Mykhaylo Oleksiyenko

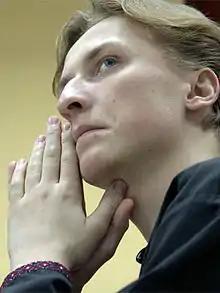

Mykhaylo Oleksiyenko, or Mykhailo Oleksiienko (born 30 September 1986) is a Ukrainian chess grandmaster. He was Ukrainian Chess Champion in 2016.